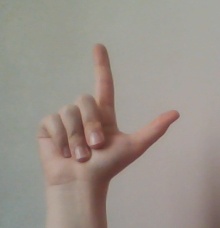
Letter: laam